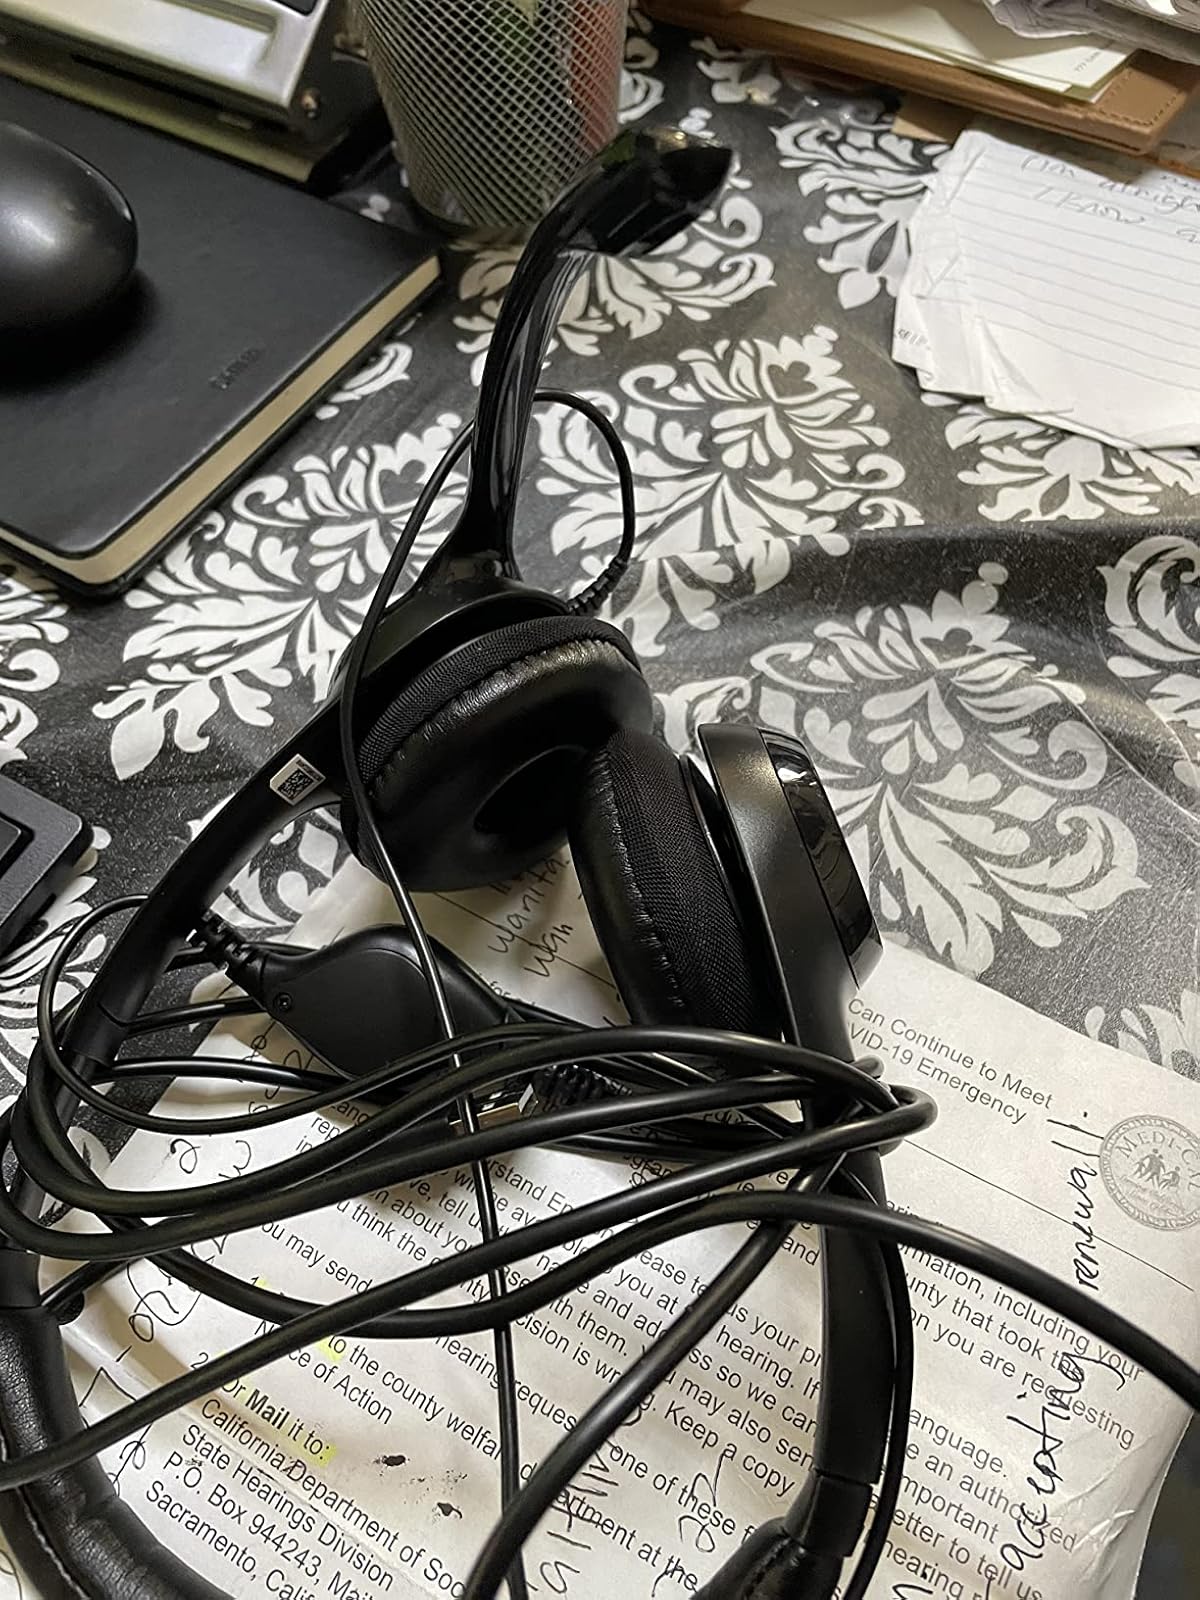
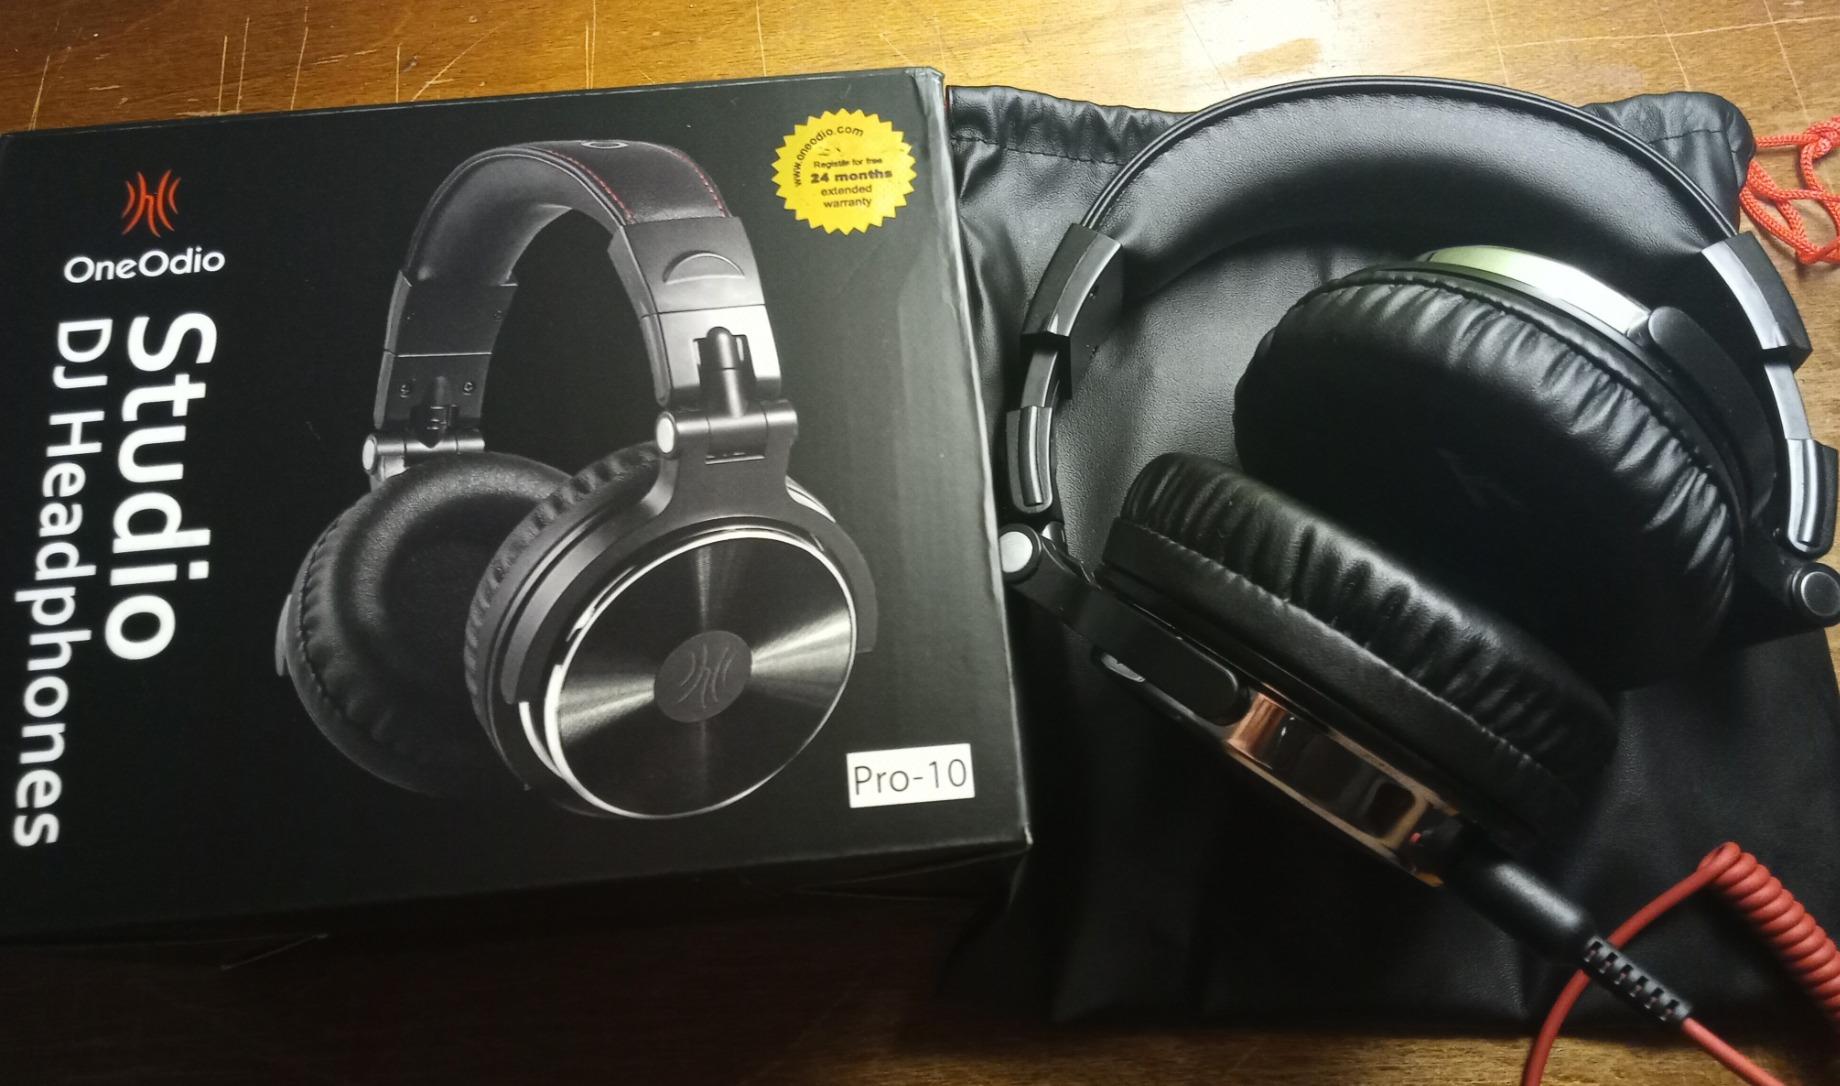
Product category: headphones
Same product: no